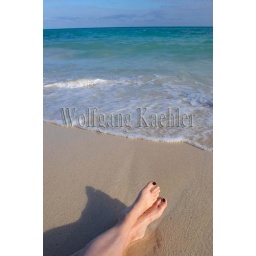
Mexico, near cancun, playa del carman, feet on white sand beach